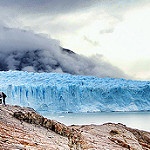
Scene: Outdoor